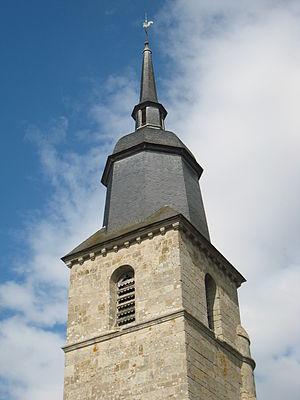
Clocher de l'église Saint-Martin à Lamballe
Lamballe [lɑ̃bal] est une ancienne commune française située dans le département des Côtes-d'Armor en région Bretagne.